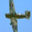
Label: airplane